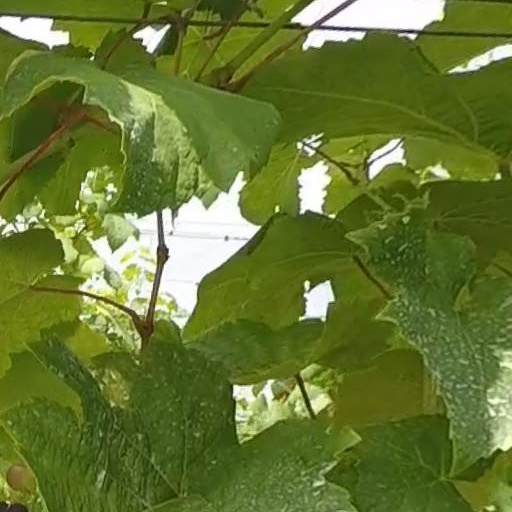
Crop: grape